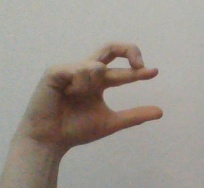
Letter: thal